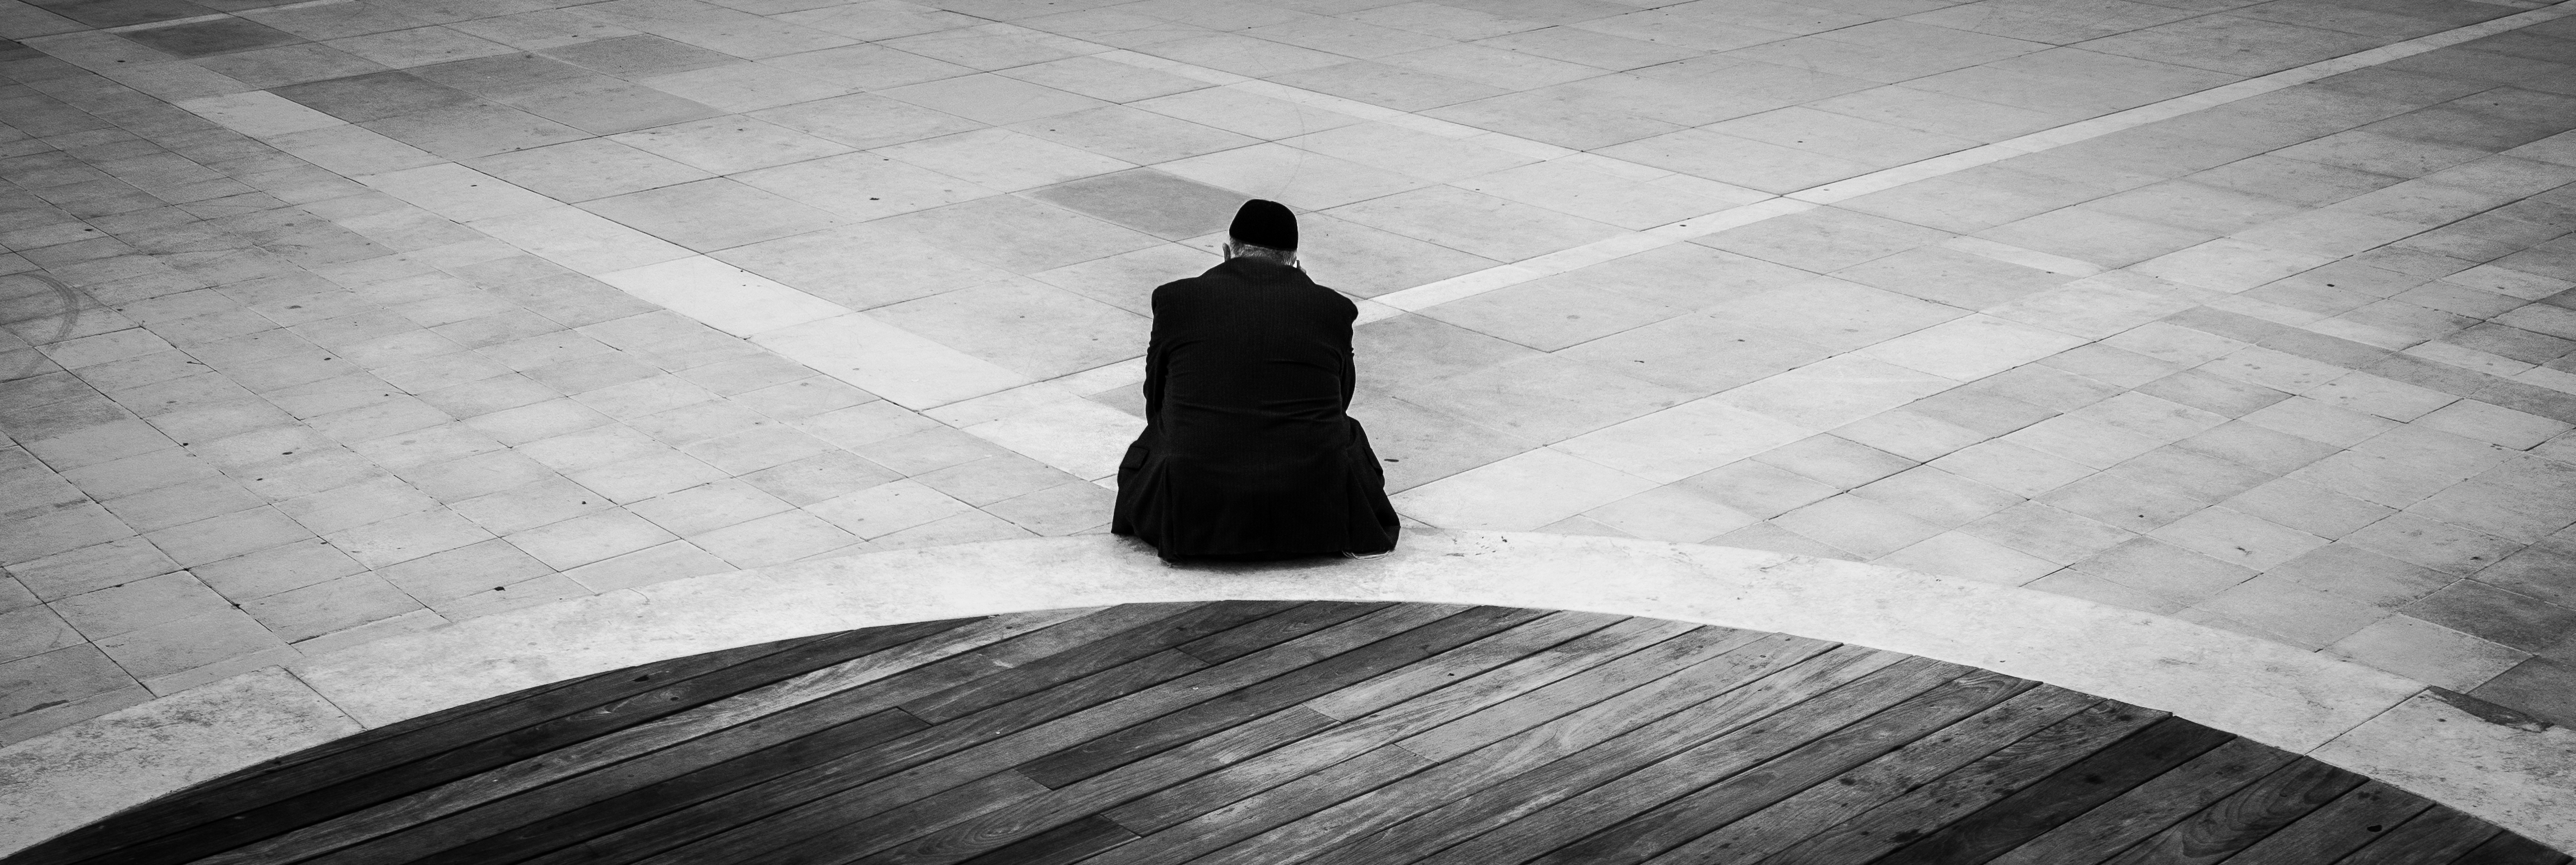
hand, light, black and white, white, street, photography, ebook, sitting, shadow, training, darkness, black, monochrome, streetphotography, flickr, thomas, video, symmetry, olympus, photograph, snapshot, omd, image, fuji, shape, leica, emotion, monochrom, leuthard, hcb, thomasleuthard, monochrome photography, human positions